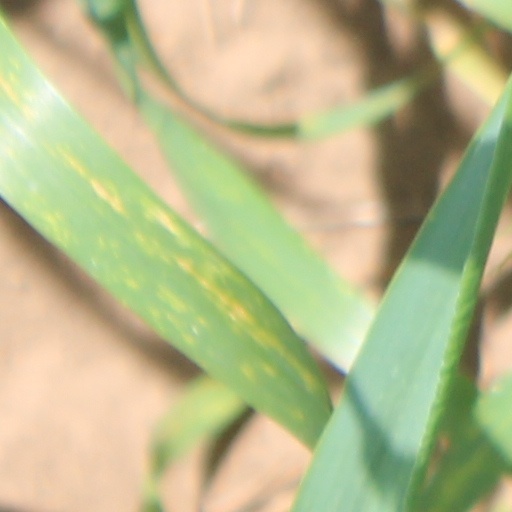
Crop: wheat